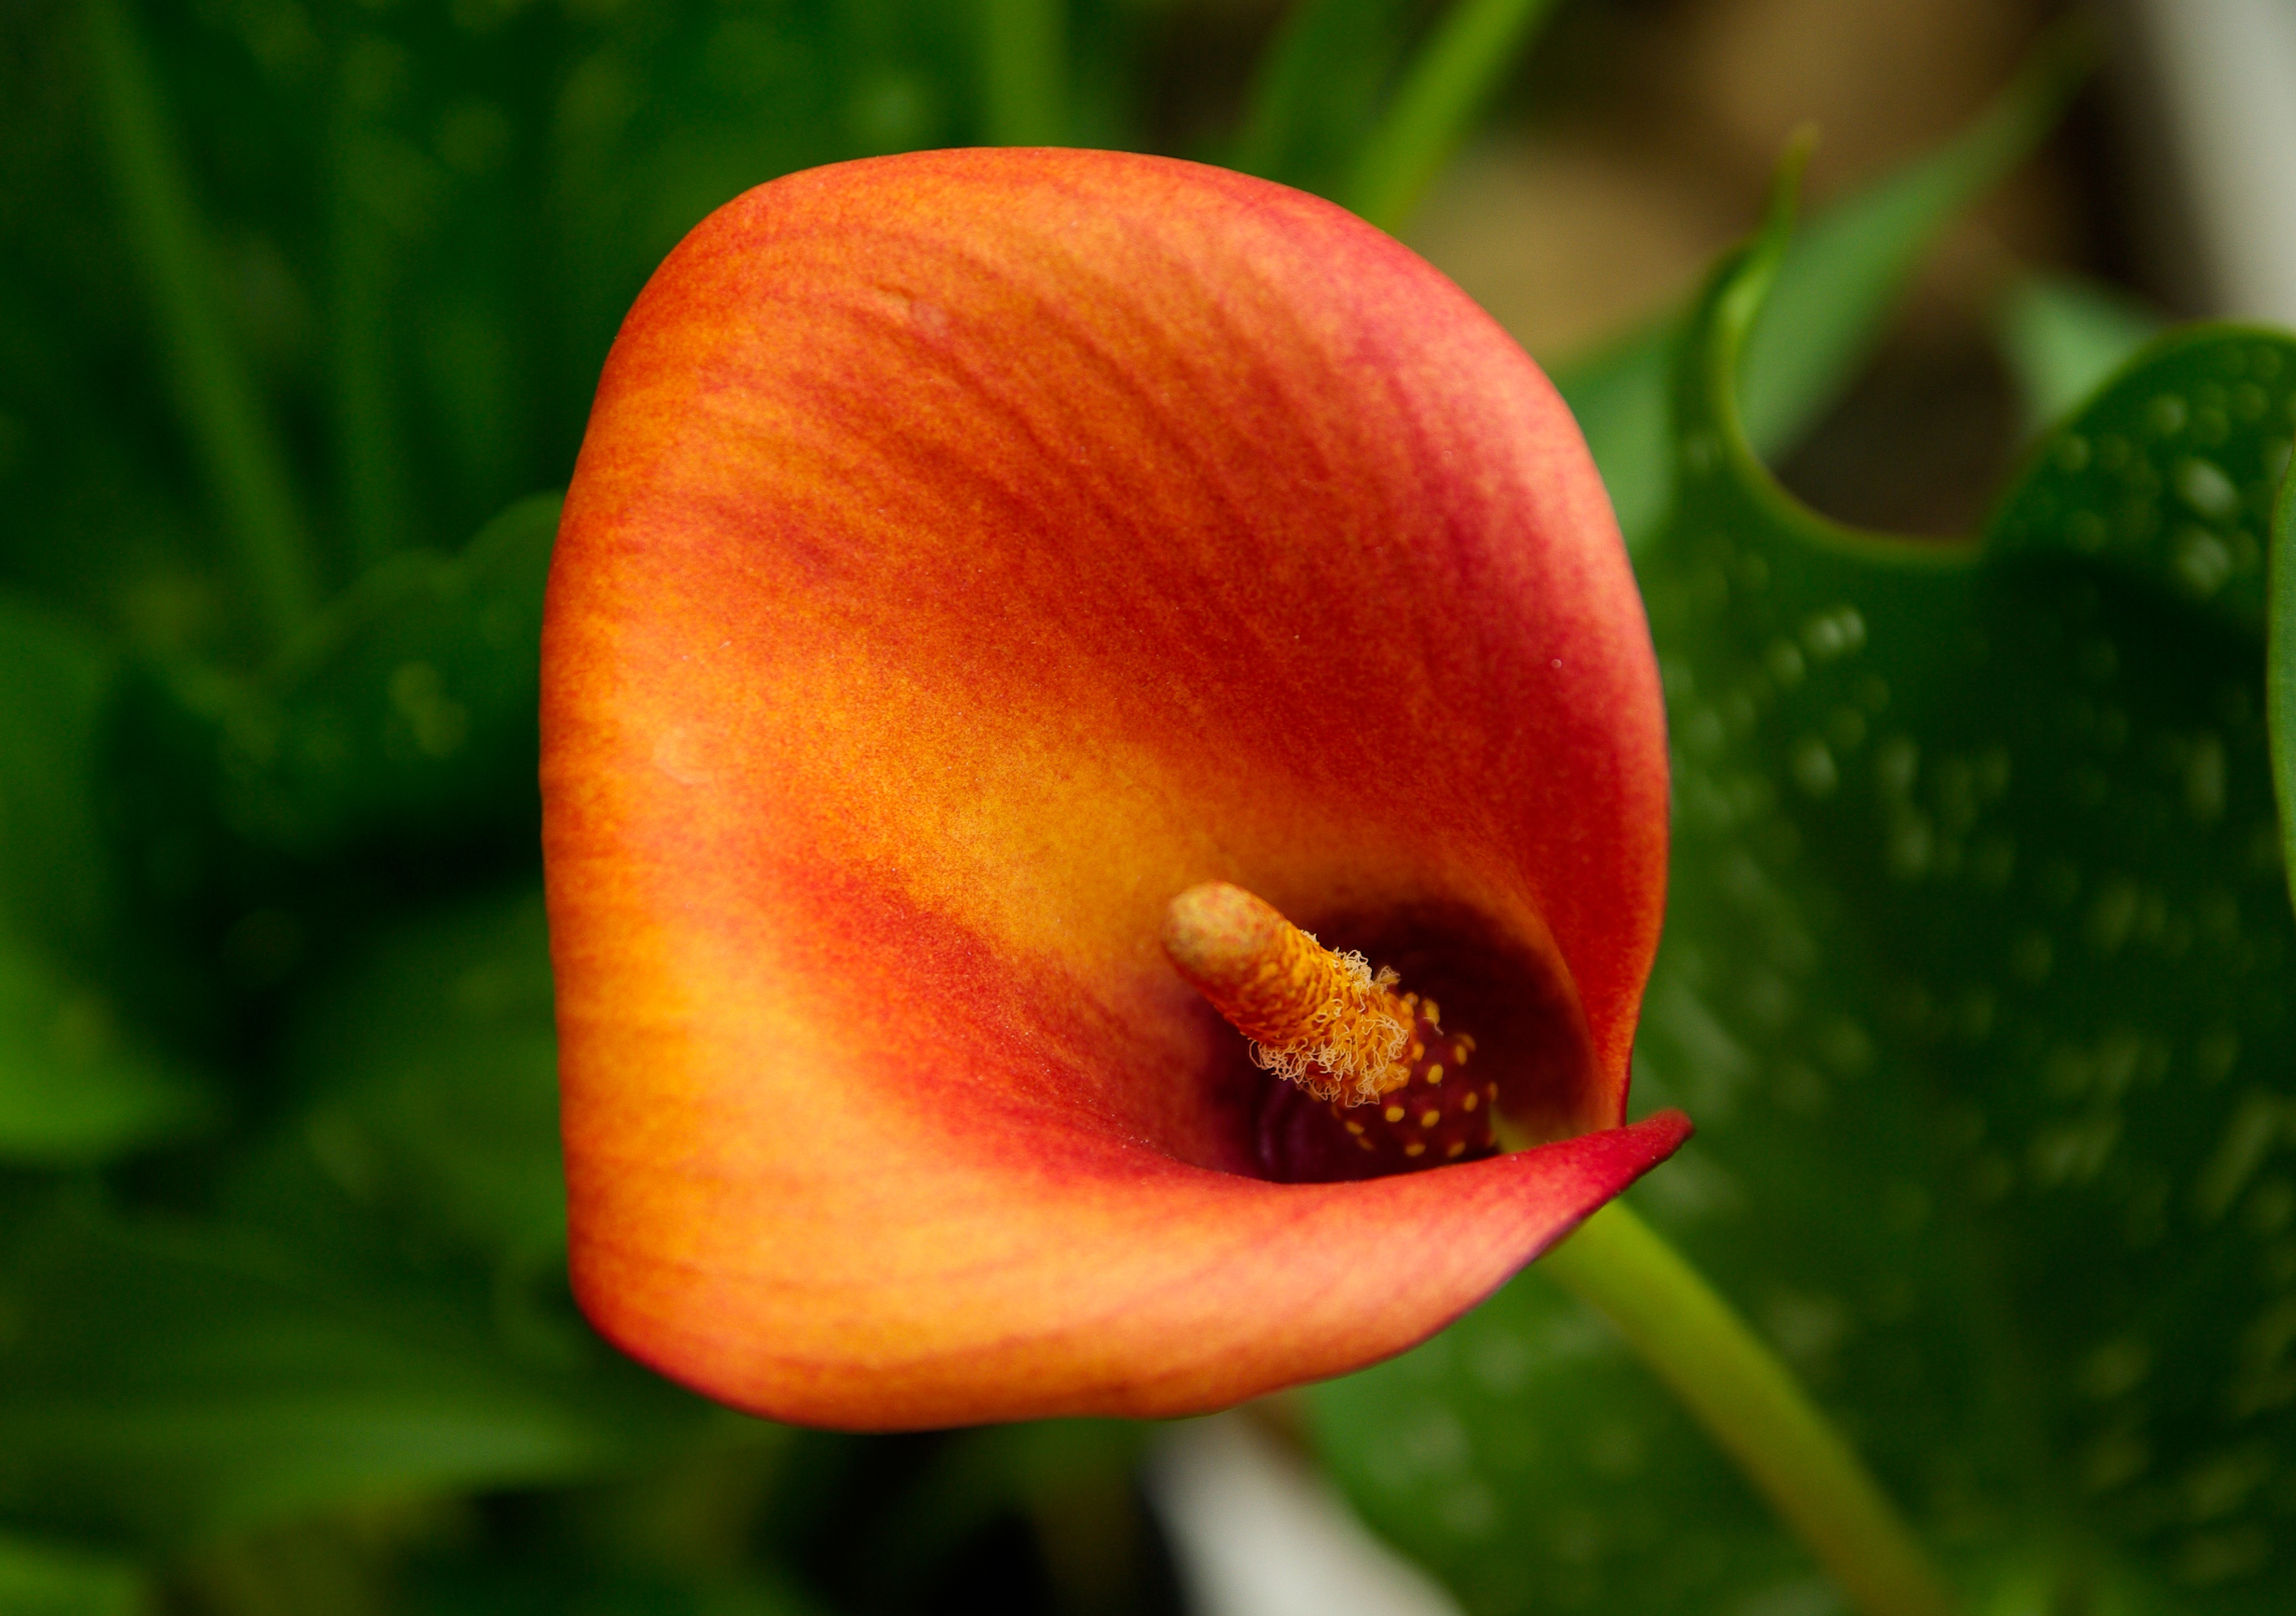
nature, plant, photography, leaf, flower, petal, tulip, orange, botany, yellow, flora, wildflower, close up, pistil, bud, calla, arum, macro photography, flowering plant, plant stem, land plant, calochortus